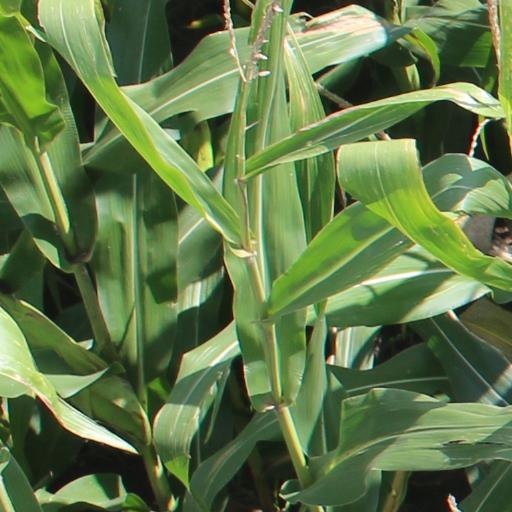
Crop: maize; corn